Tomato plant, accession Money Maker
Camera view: tilt-top (135 deg); turntable rotation: 180 degrees
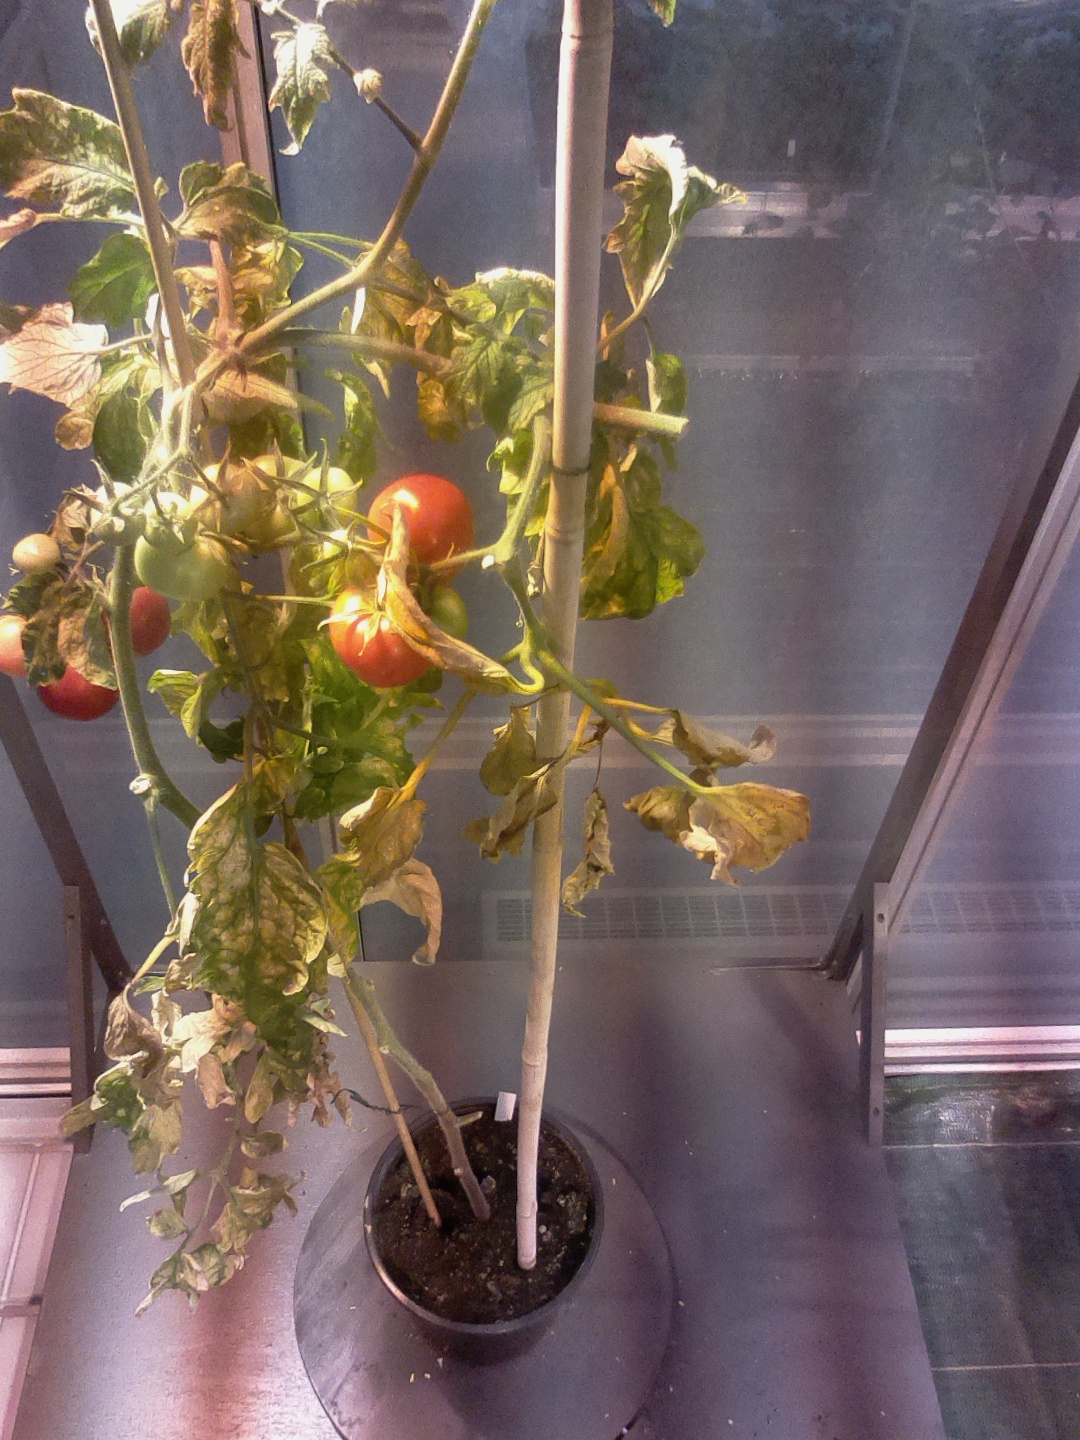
BBCH growth stage 83: 30%-40% of fruits show typical fully ripe color